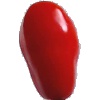
Label: Tomato 2